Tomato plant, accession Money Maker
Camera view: bottom (45 deg); turntable rotation: 60 degrees
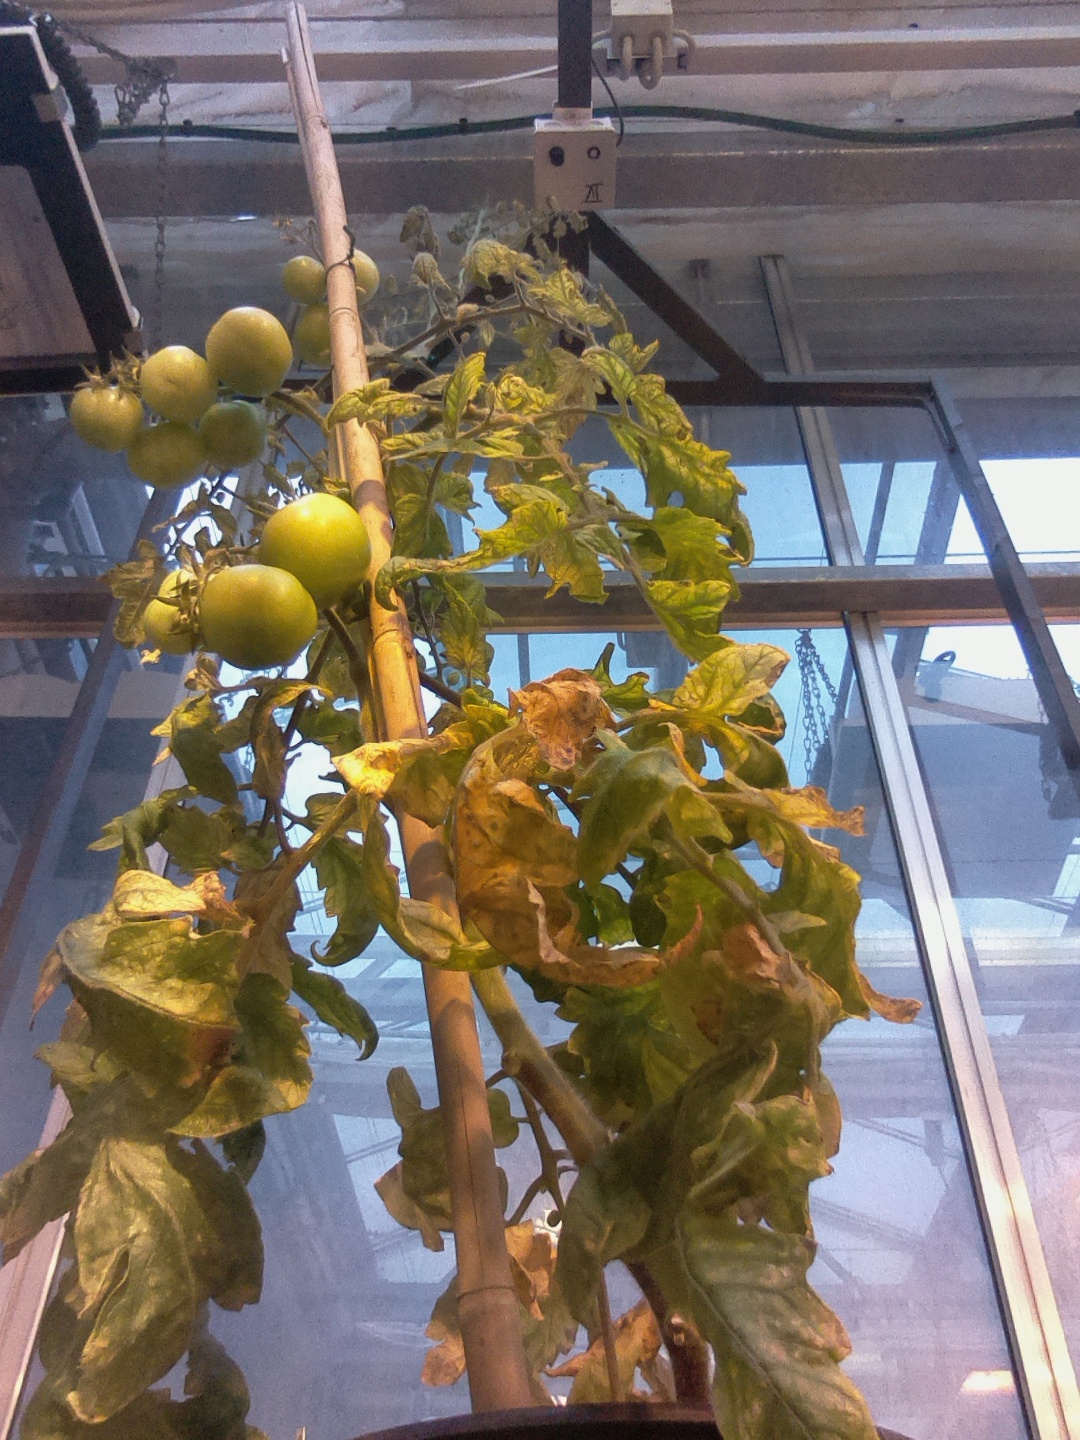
BBCH growth stage 80: fruits start showing typical ripe color (orange -> red)